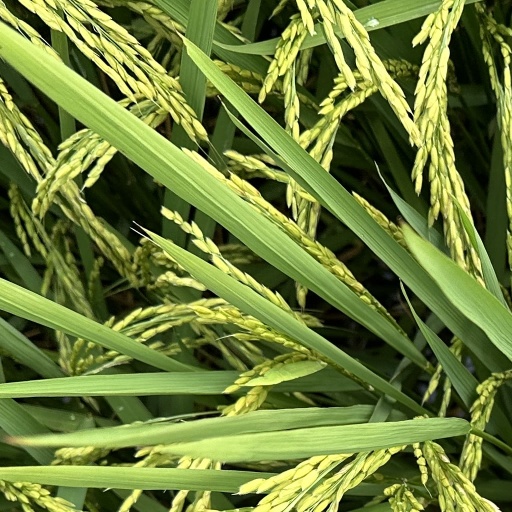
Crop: rice